Henry Winthrop Sargent

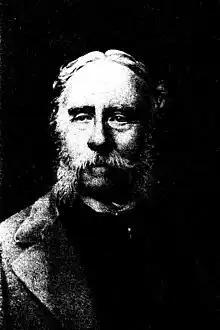

Henry Winthrop Sargent (November 26, 1810 – November 11, 1882), American horticulturist and landscape gardener.